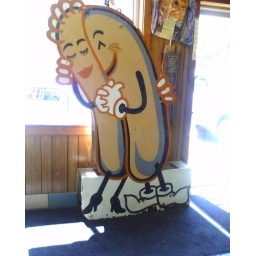
The original sign from Cozy Dog Drive-in in Springfield, the home of the original dog-on-a-stick.